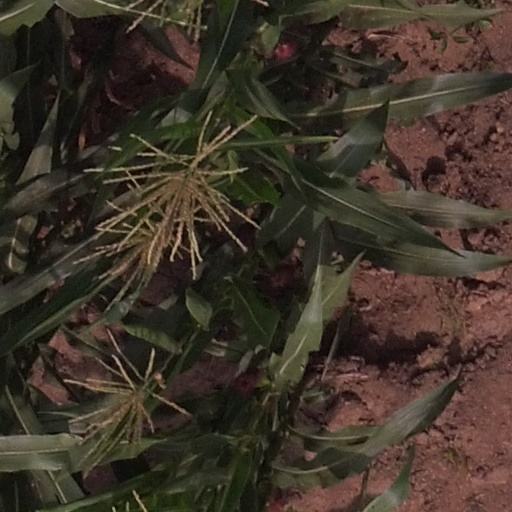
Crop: maize; corn